Arnold Mindell

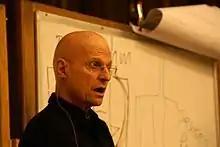
Mindell in 2011

Arnold Mindell (January 1, 1940 – June 10, 2024) was an American author, therapist, and teacher in the fields of transpersonal psychology, body psychotherapy, social change, and spirituality. He is known for extending Jungian dream analysis to body symptoms, promoting ideas of 'deep democracy,'